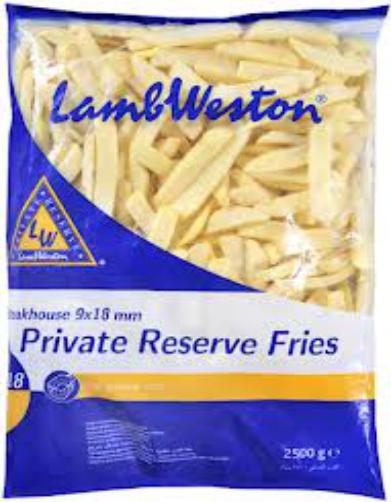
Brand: Lamb Weston
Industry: Food